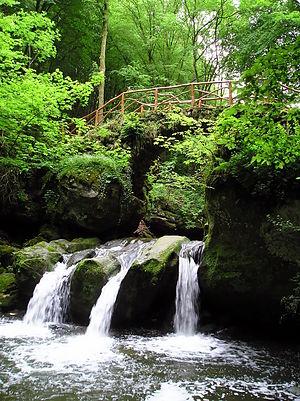
Cascade du Schiessentümpel dans la vallée de l'Ernz noire dans la région du Mullerthal au Luxembourg.
La Petite Suisse luxembourgeoise est le nom donné à une région vallonnée dans l'Est du Grand-Duché de Luxembourg à proximité de la frontière allemande. Son nom de « Petite Suisse » lui vient du paysage vallonné des vallées de la région. Le point culminant n'est pourtant que de 414 mètres d'altitude. Géologiquement, elle est caractérisée par de spectaculaires amoncellements de grès de Luxembourg.
Mullerthal est une section de la commune luxembourgeoise de Waldbillig située dans le canton d'Echternach.